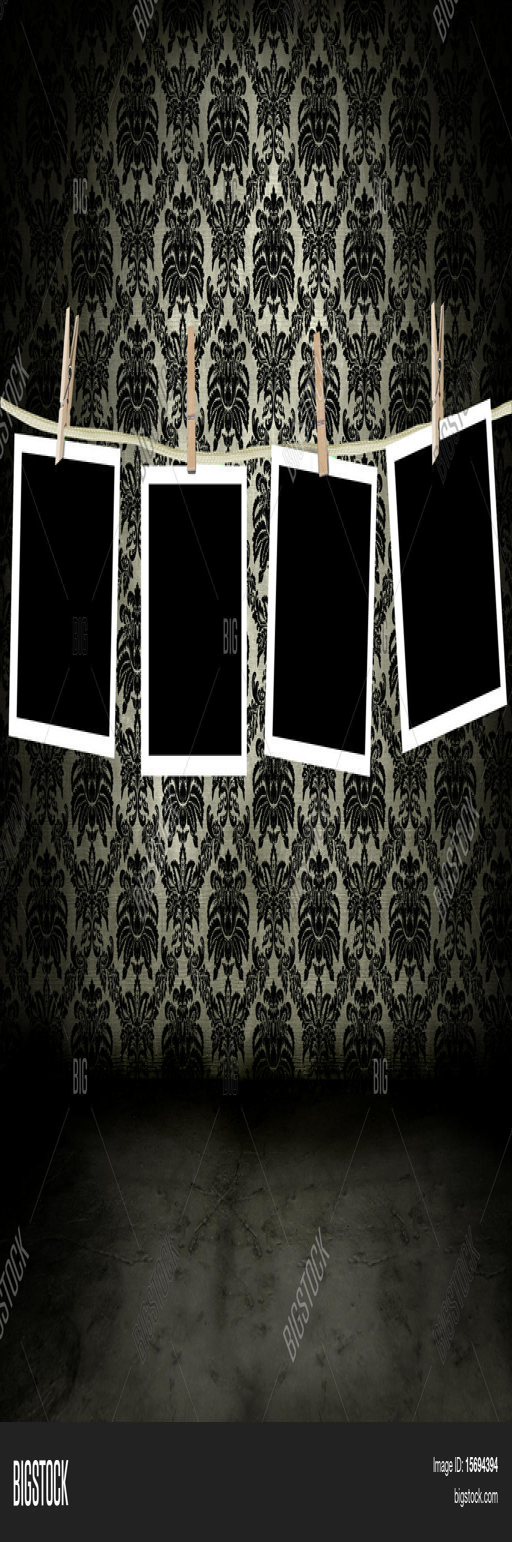
photos hanging in a dark room with antique wallpaper